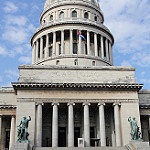
Scene: Outdoor